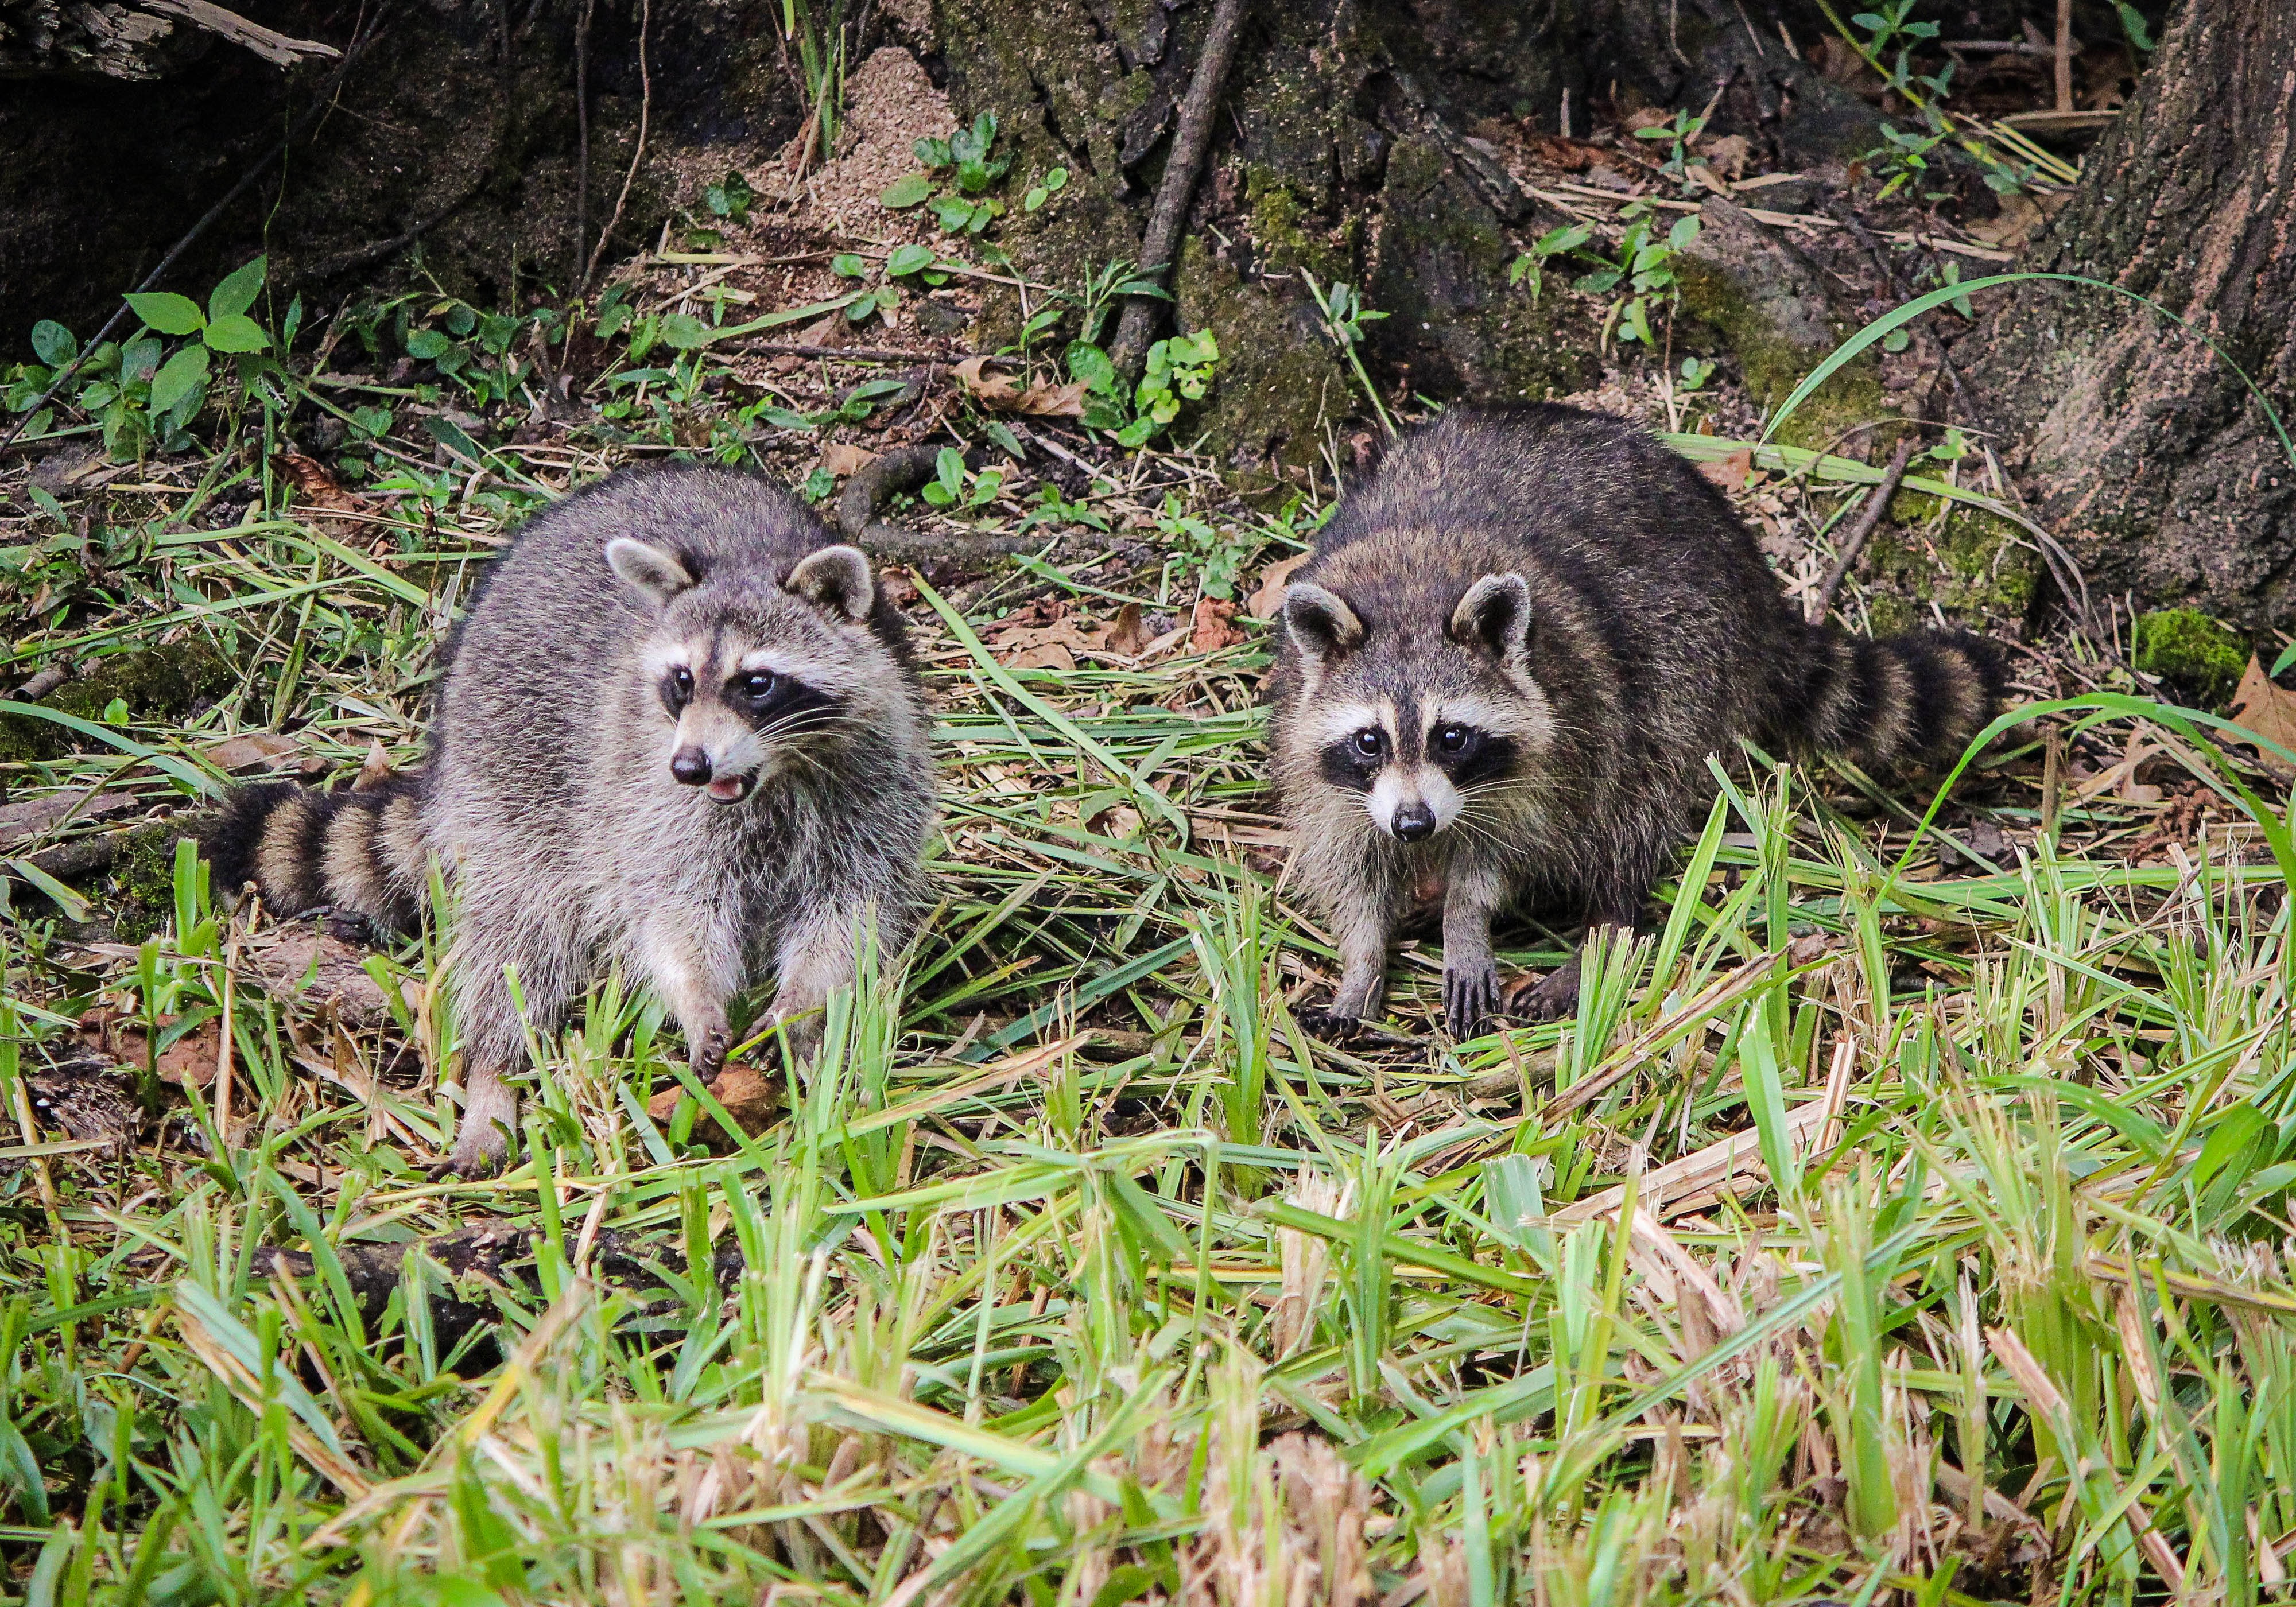
tree, grass, wildlife, jungle, mammal, fauna, whiskers, mask, raccoon, snout, facemask, woodland, organism, raccoons, coon, face mask, louisiana, omnivorous, north american raccoon, procyon, bayou, procyonidae, viverridae